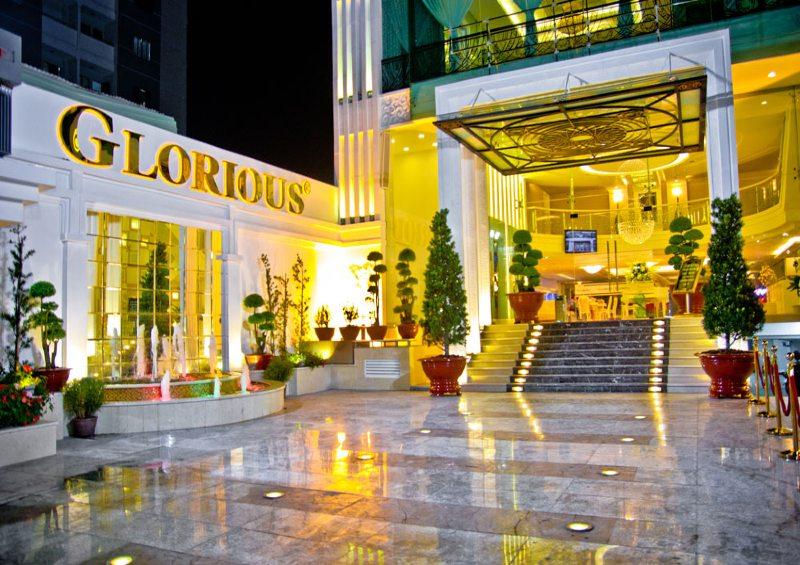
màu vàng là màu sắc chủ đạo bên trong của toà nhà